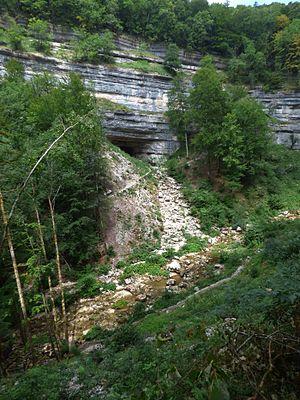
Grotte Lacuzon
Claude Prost dit Lacuzon puis de Lacuzon serait né le 17 juin 1607 à Longchaumois dans le comté de Bourgogne, alors possession des Habsbourg, et mort le 21 décembre 1681 à Milan. Il est un militaire et un personnage controversé de l'histoire de la Franche-Comté,